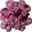
Label: rose